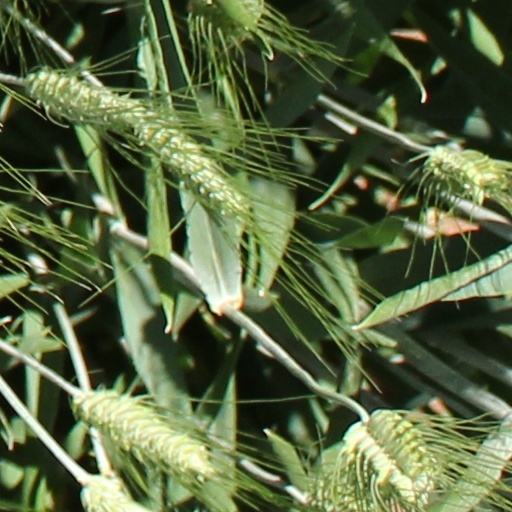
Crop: wheat